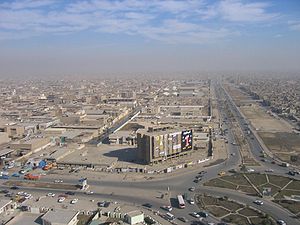
Sadr City
Sadr City er en bydel i Baghdad, Irak. Bydelen blev bygget i 1959 på foranledning af den daværende premierminister Abdul Karim Qassim. Senere fik den uofficielt navnet Sadr City efter den nu afdøde shiamuslimske leder Mohammad Mohammad Sadeq al-Sadr. Siden koalitionen af villige landes besættelse af landet startede i 2003 har bydelen været skueplads for kampe mellem koalitionsstyrkerne og forskellige irakiske militser. Sadr City er en af Baghdads ni administrative distrikter. Sadr City har 3.500.000 indbyggere.